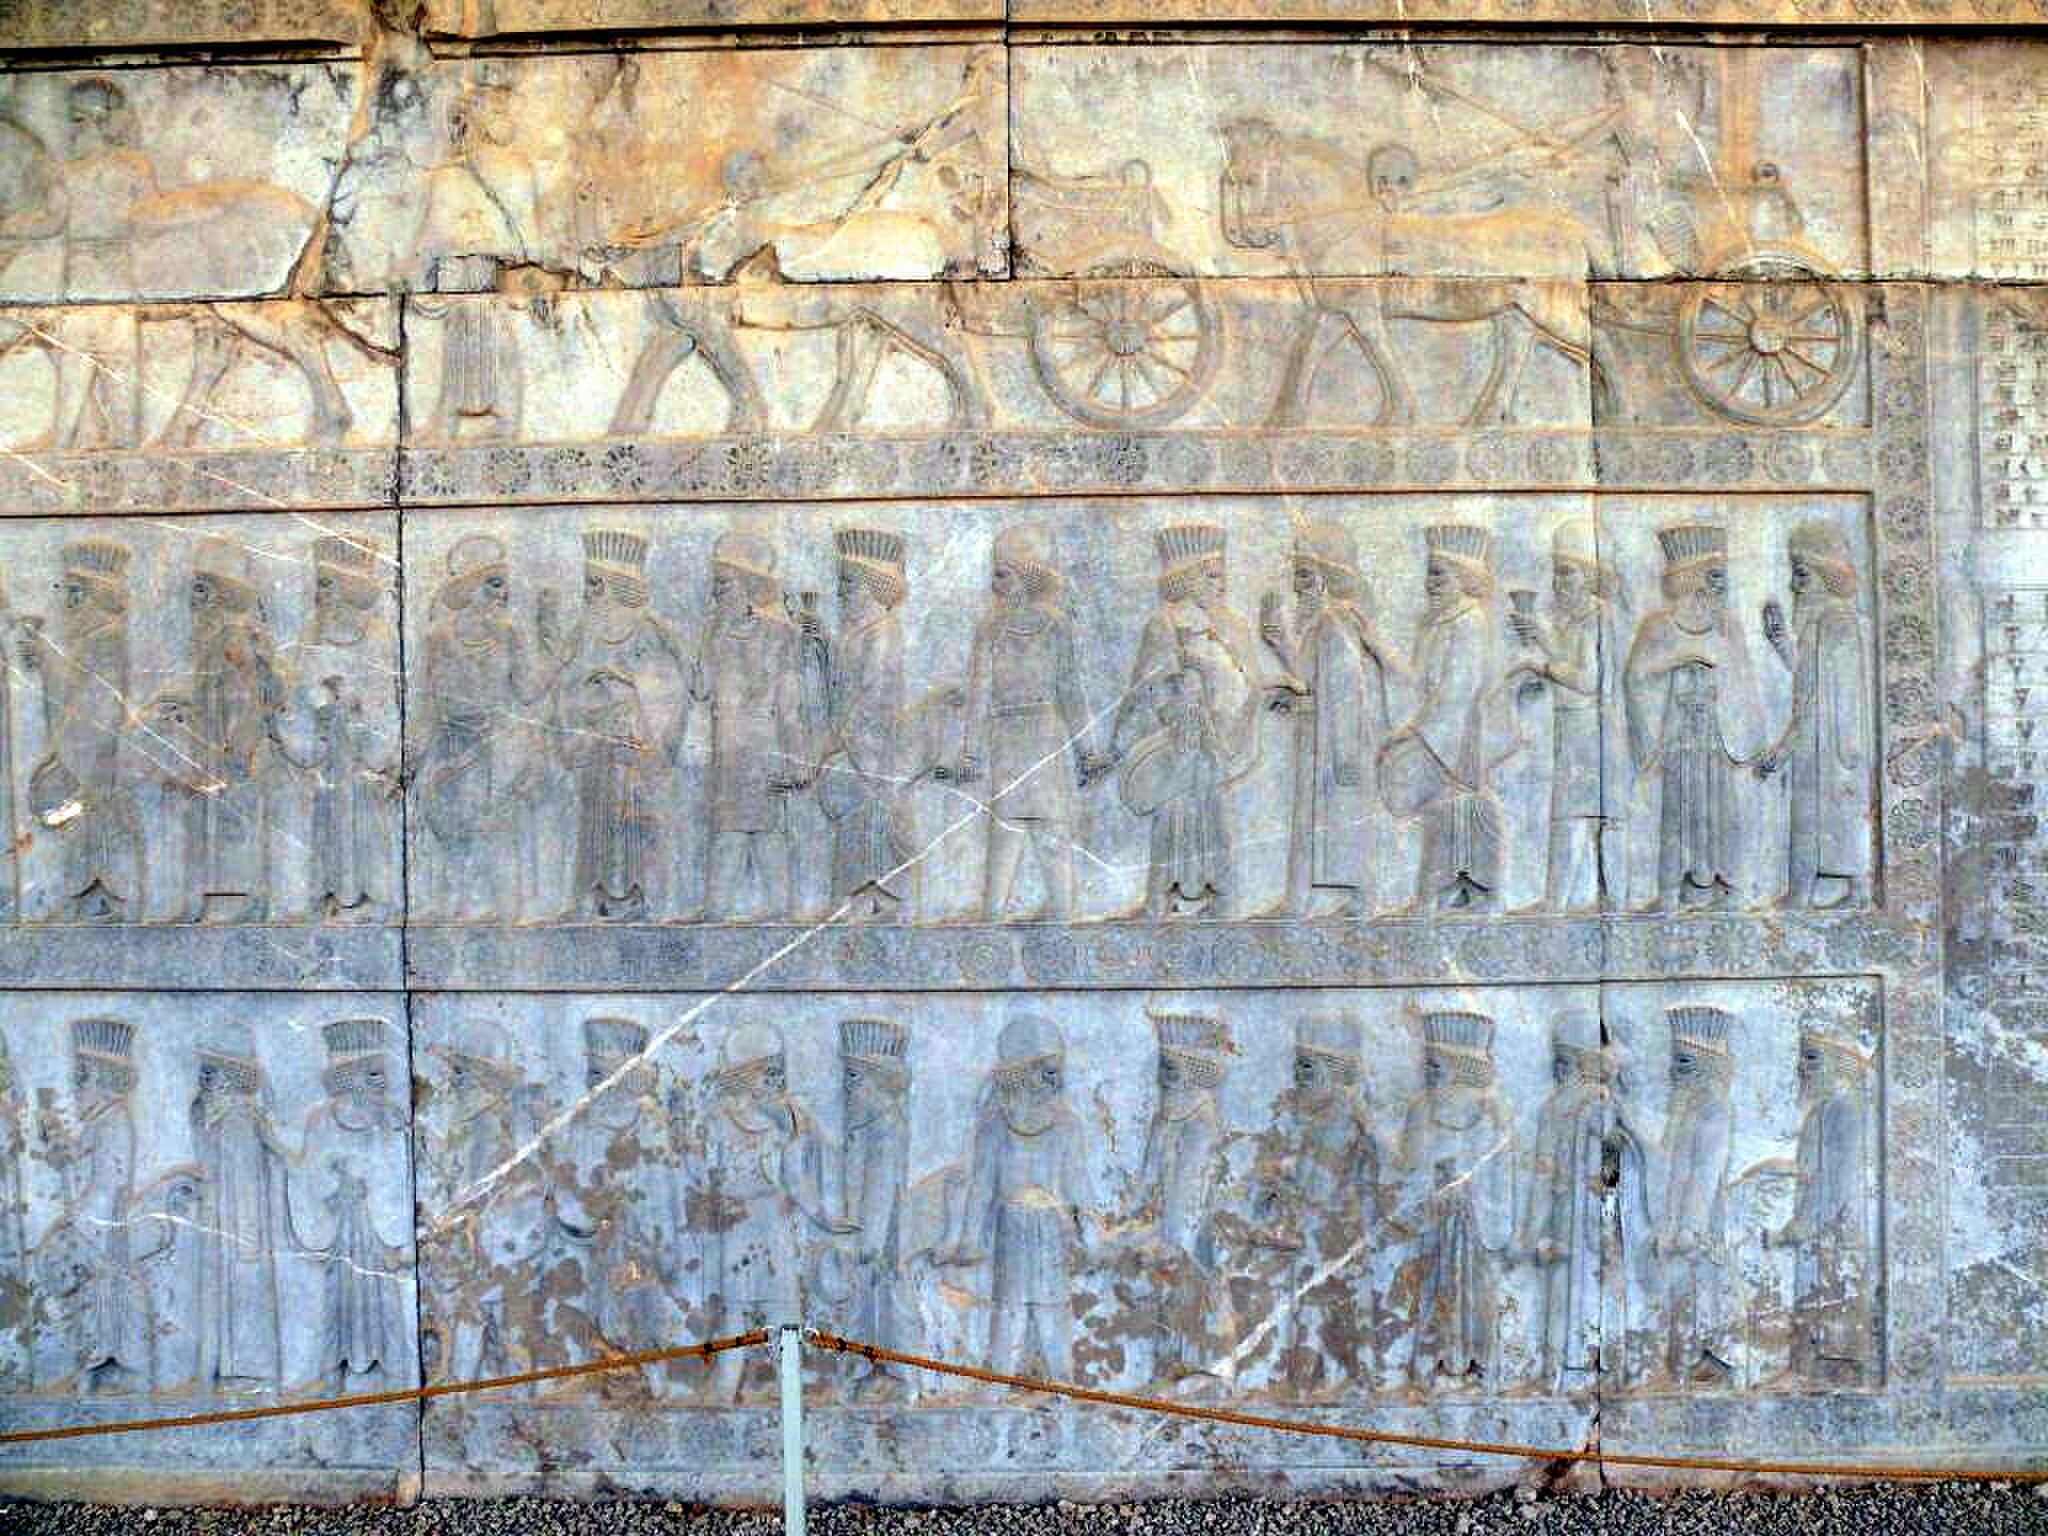
Title: Persepolis Apadana ES NP
Description: Relief of the North Panel, Eastern Stairway, Apadana Palace, Persepolis, Iran
Date: 2007-04
Categories: Self-published work, PD-self, 2007 in Persepolis, Relief of dignitaries at court ceremony, Apadana of Persepolis, Reliefs of animals in Persepolis